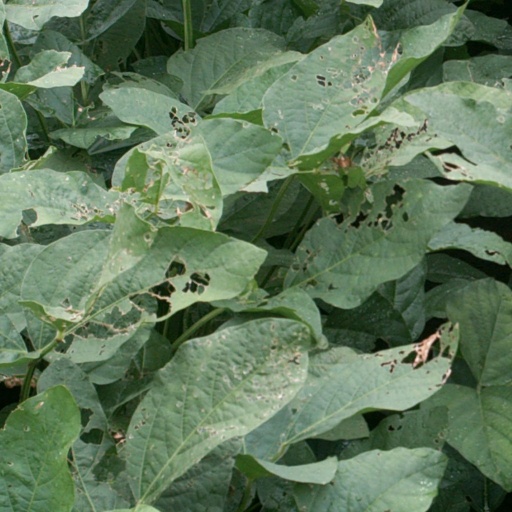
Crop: soybean